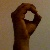
The image shows a hand gesture representing the letter 'O' in Indian Sign Language.